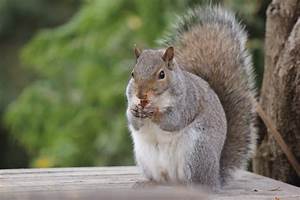
Label: squirrel